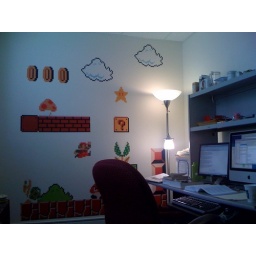
Pleased with the new wall art in my office